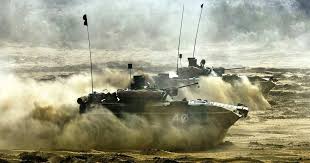
Label: BMP